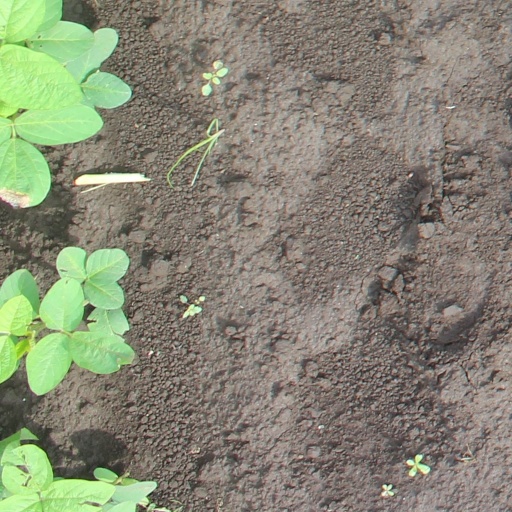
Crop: soybean